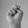
ASL letter: N